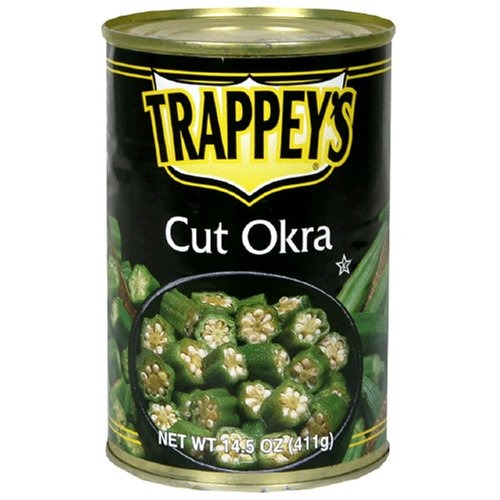
Item Name: Trappey's Cut Okra, 14.5-Ounce Cans (Pack of 12)
Bullet Point 1: Pack of 12 14.5-ounce cans
Bullet Point 2: Best quality
Bullet Point 3: Unique cold-packed process
Value: 174.0
Unit: Ounce

Price: 4.78